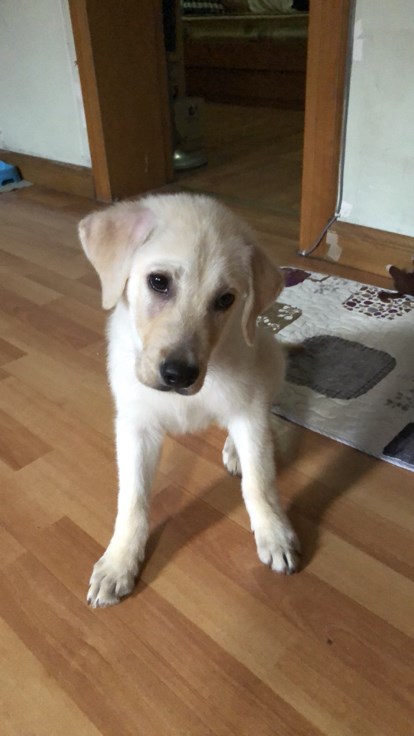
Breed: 3580-n000122-Labrador_retriever